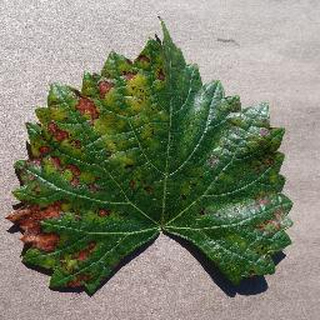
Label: grape_esca_black_measles